In the Land of Blood and Honey

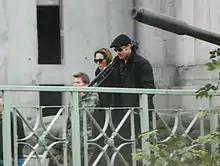
Jolie and Brad Pitt on the set of "In the Land of Blood and Honey" in Esztergom on November 10, 2010

The film was shot in Budapest and Esztergom during October and November 2010. The cast were entirely local actors from various parts of former Yugoslavia, many of whom lived through the war. Jolie said she spoke with the cast about their experiences during the war and tried to incorporate them into the film. The film was also shot in two versions – one in English, the other in Serbo-Croatian.